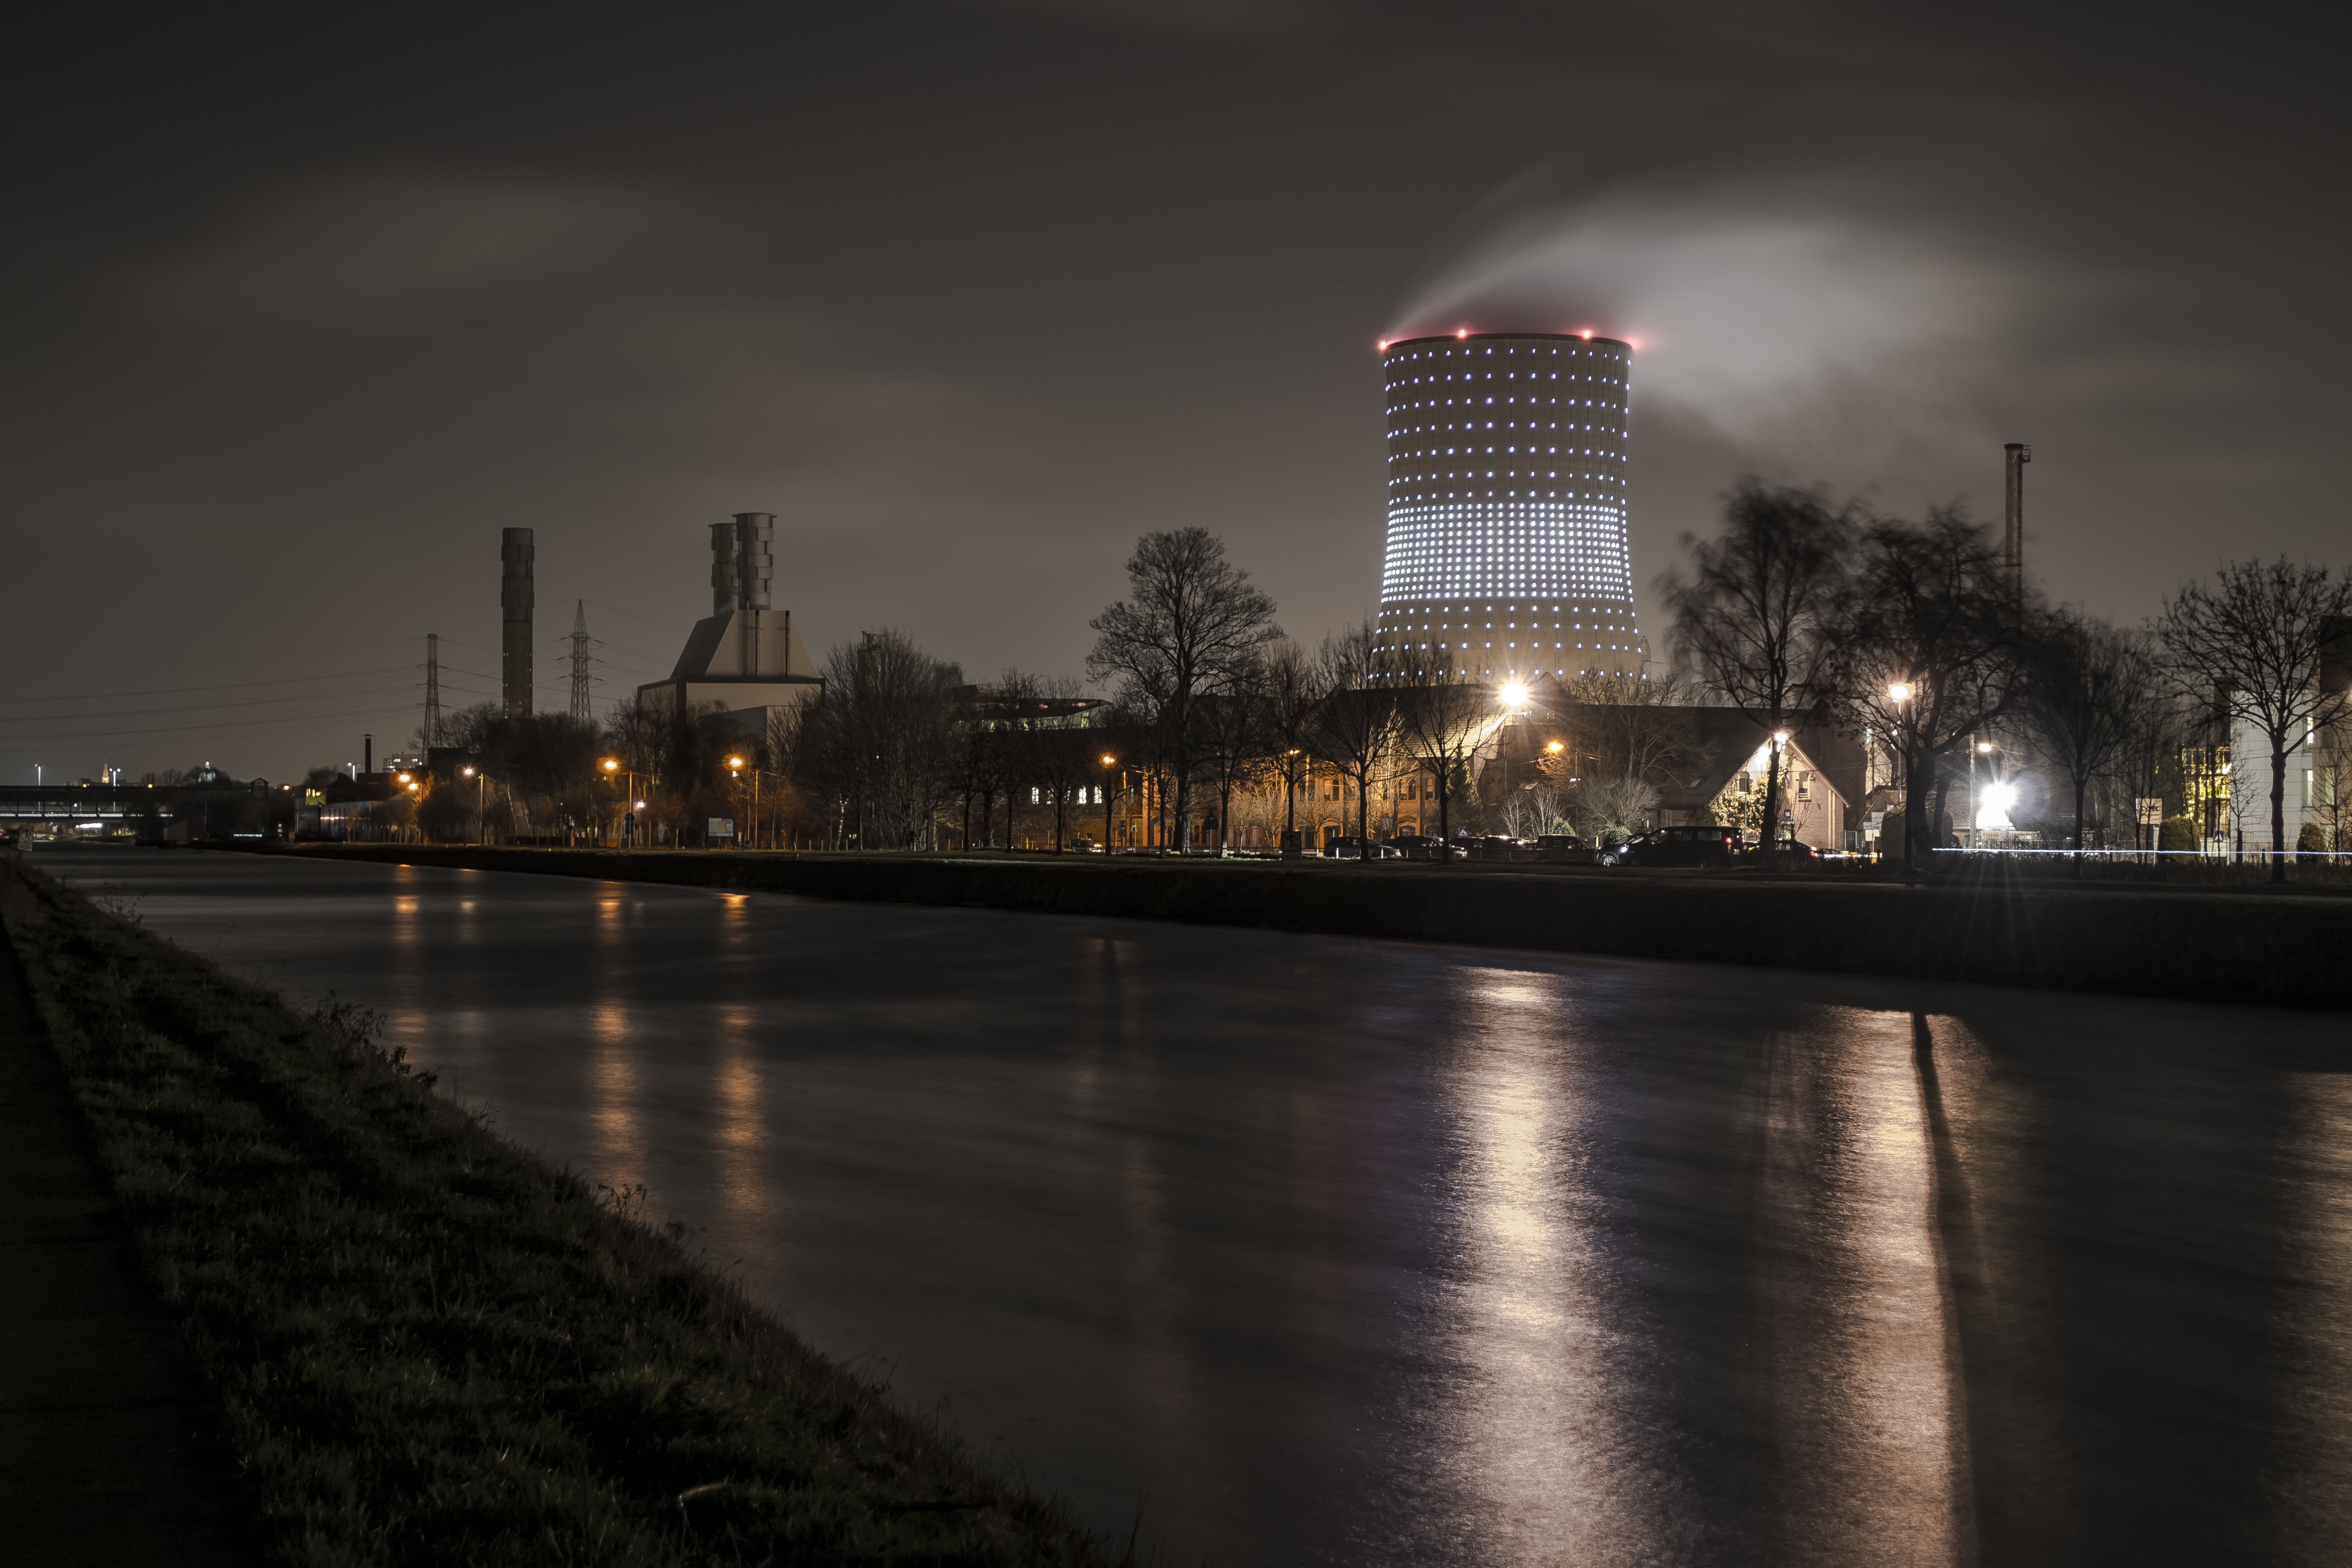
light, skyline, night, morning, city, skyscraper, cityscape, downtown, dusk, evening, reflection, tower, landmark, darkness, lighting, urban area, human settlement, atmosphere of earth